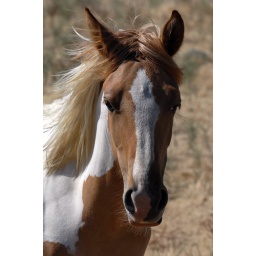
Drove past some horses in field and had to stop and take some pictures. I like the eyelashes and chin hair.